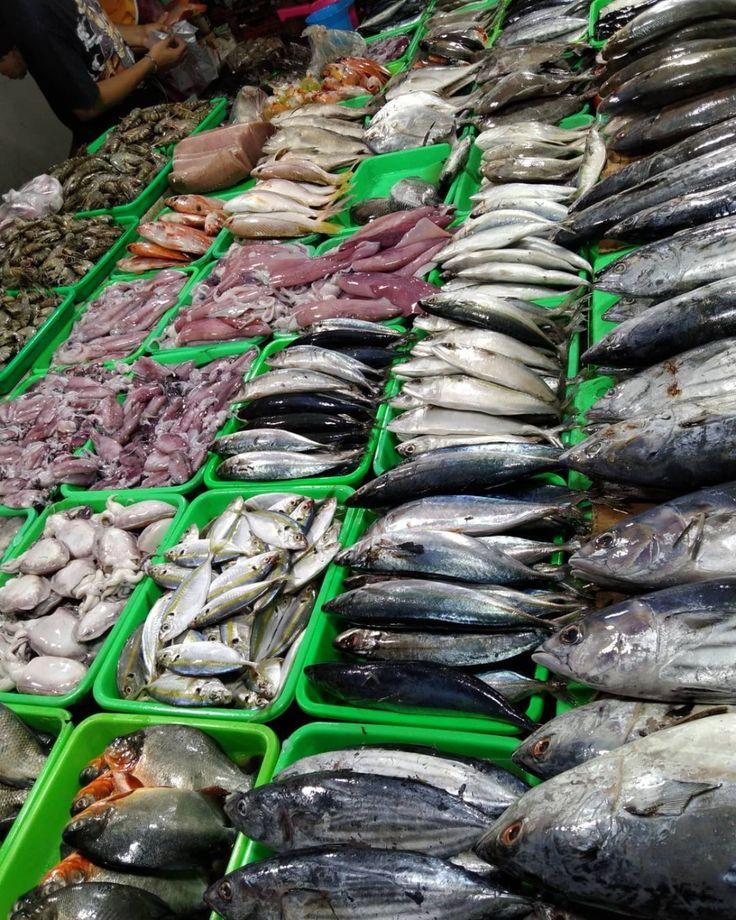
Mchuuzi wa samaki katika soko la kuuza samaki. Yuauza samaki tofauti tofauti, kubwa na zilizo ndogo zilizopangwa vizuri katika visahani ambapo mchuuzi huyu yuauza samaki wa kila aina.